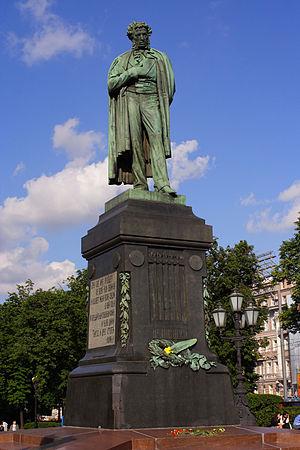
Statue d'Alexandre Pouchkine, place Pouchkine à Moscou. Œuvre du sculpteur Alexandre Opékouchine, elle fut inaugurée le 6 juin 1880. Object location55°
Le Discours sur Pouchkine a été prononcé le 8 juin 1880 par l'écrivain russe Dostoïevski devant la » Société des Amis de la littérature russe de l'Université impériale de Moscou », en l'honneur du poète Pouchkine.
Alexandre Mikhaïlovitch Opekouchine, né le 16 novembre 1838 au village de Svietchkino dans le gouvernement de Iaroslavl et mort le 4 mars 1923 dans sa datcha de Rybnitsy près de Iaroslavl, est un sculpteur académique russe, connu surtout pour sa statue de Pouchkine de la place Pouchkine de Moscou.
Alexandre Sergueïevitch Pouchkine est un poète, dramaturge et romancier russe né à Moscou le 26 mai 1799 et mort à Saint-Pétersbourg le 29 janvier 1837.
La place Pouchkine, autrefois appelée la place de la Passion, d'après le monastère qui s'y trouvait, est une place célèbre du centre historique de Moscou qui reçut son nom actuel en 1937. Elle se trouve sur l'Anneau des boulevards au croisement de la rue Tverskaïa. C'est le lieu de rendez-vous de la jeunesse moscovite à l'ombre de la statue, sculptée en 1880, du célèbre poète Alexandre Pouchkine.